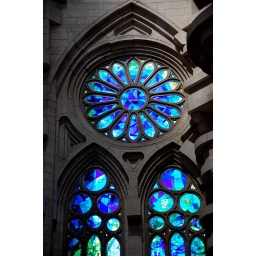
Stain glass window in the Sagrada Familia, Barcelona